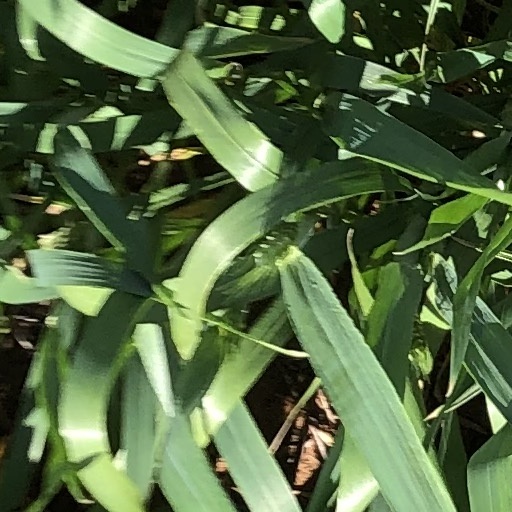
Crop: wheat